Chinese Voice

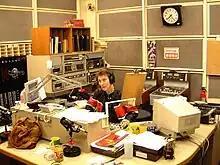
RTHK programmes are broadcast on Chinese Radio FM 99.4 every week.

Chinese Radio FM 99.4's programming includes public affairs and news programmes, talk shows, documentaries, music, and shows targeting young people, parents and homemakers. There are hourly news updates focusing on Chinese affairs, and air time dedicated to current affairs coverage and local public service information. Breakfast show "Hello New Zealand" airs from 7am and afternoon drive time programme "News & Lifestyle" airs from 3pm. Other regular shows include "Let’s Talk About News", "NZ Life" and "A Different View". Hosts include Bryan Chan, Michael, Queenie Chan, Yvonne Chan, John and Benny.